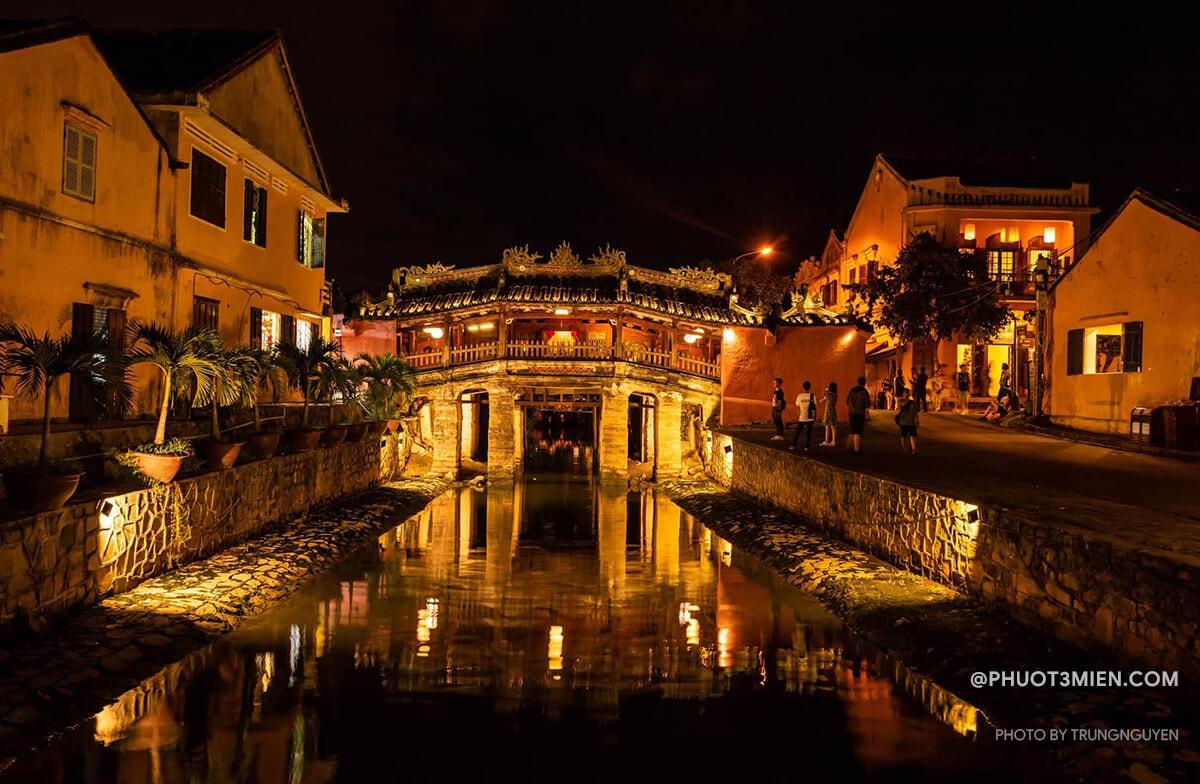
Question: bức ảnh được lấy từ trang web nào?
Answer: phuot3mien. com